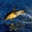
Label: dolphin